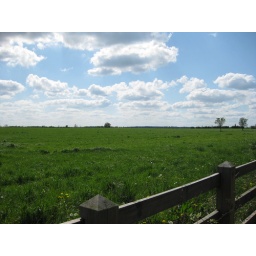
The field by my house looks a lot prettier now that they removed those plastic bushels.